Market segmentation

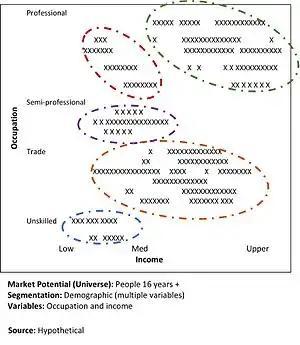
Visualisation of market segments formed using clustering methods

The technique known as perceptual mapping is often used to understand consumers' mental representations of brands within a given category. Traditionally two variables (often, but not necessarily, price and quality) are used to construct the map. A sample of people in the target market are asked to explain where they would place various brands in terms of the selected variables. Results are averaged across all respondents, and results are plotted on a graph, as illustrated in the figure. The final map indicates how the "average" member of the population views the brand that makes up a category and how each of the brands relates to other brands within the same category. While perceptual maps with two dimensions are common, multi-dimensional maps are also used.